Cicindela campestris

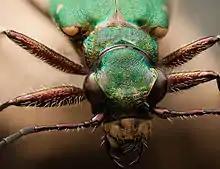
Close-up

The adults are sun-loving. They live in places with dry soils (sandy or chalky), mostly between May and October at the latitude of Britain. Like other tiger beetles, they run fast on their long legs and are most often seen on bare ground, in Britain typically on heather moorland. They can fly fast, making a loud buzzing noise. It can run at speeds of 60 cm per second.